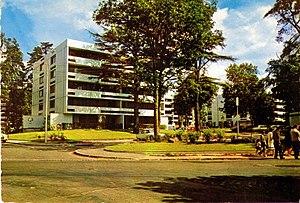
HLM à Draveil , avec des espaces verts .
Une habitation à loyer modéré, plus connue sous son sigle HLM, est un logement géré par un organisme d'habitations à loyer modéré, public ou privé, qui bénéficie d'un financement public partiel, direct ou indirect.